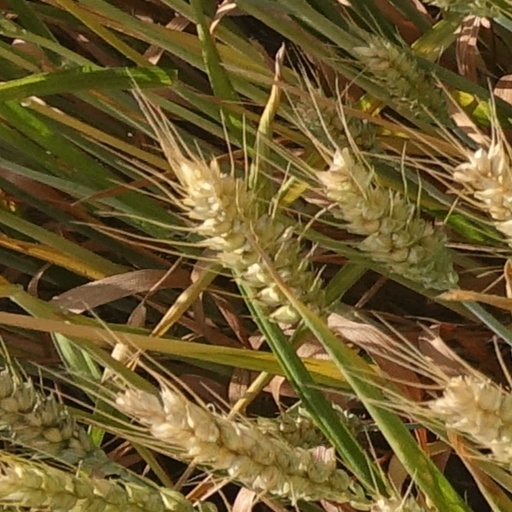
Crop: wheat